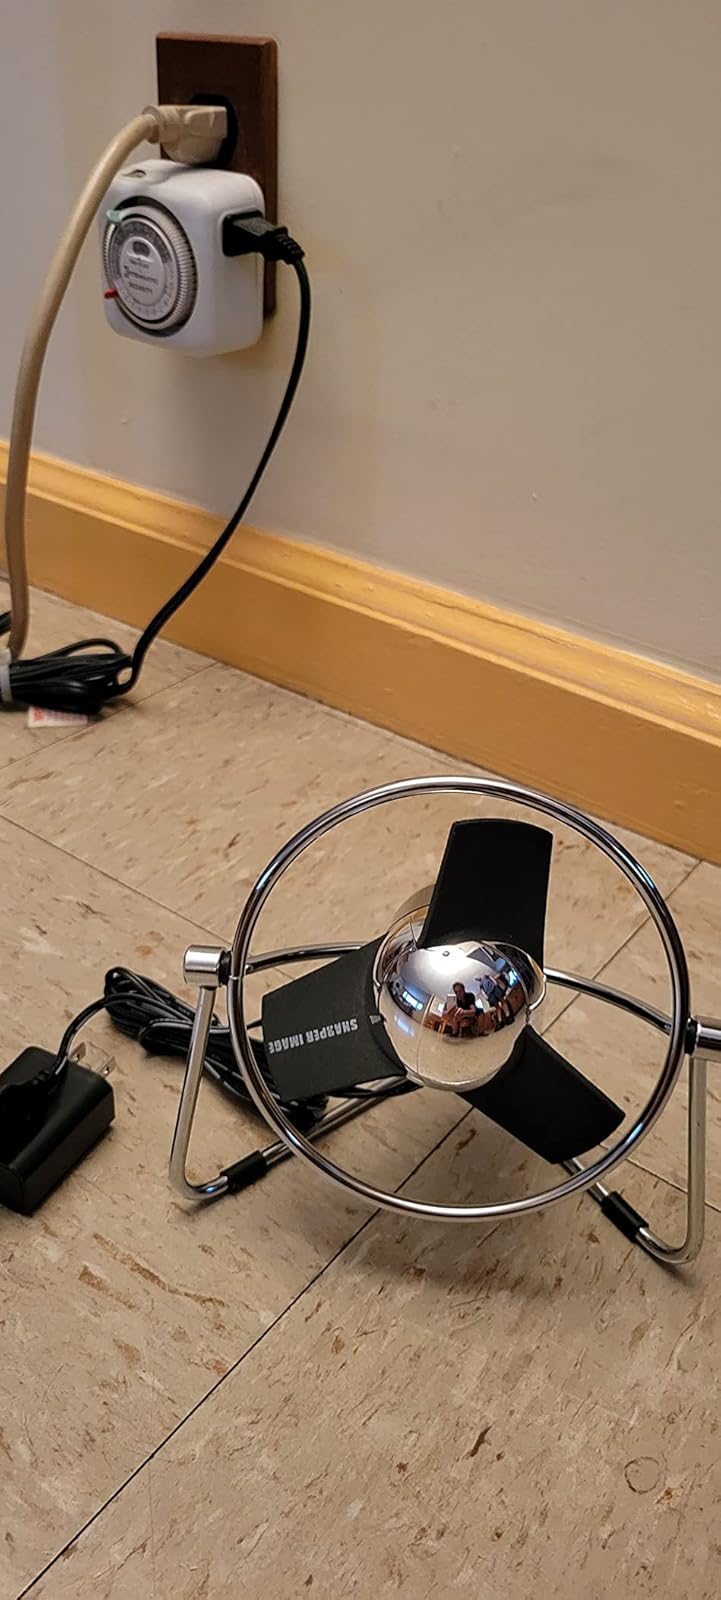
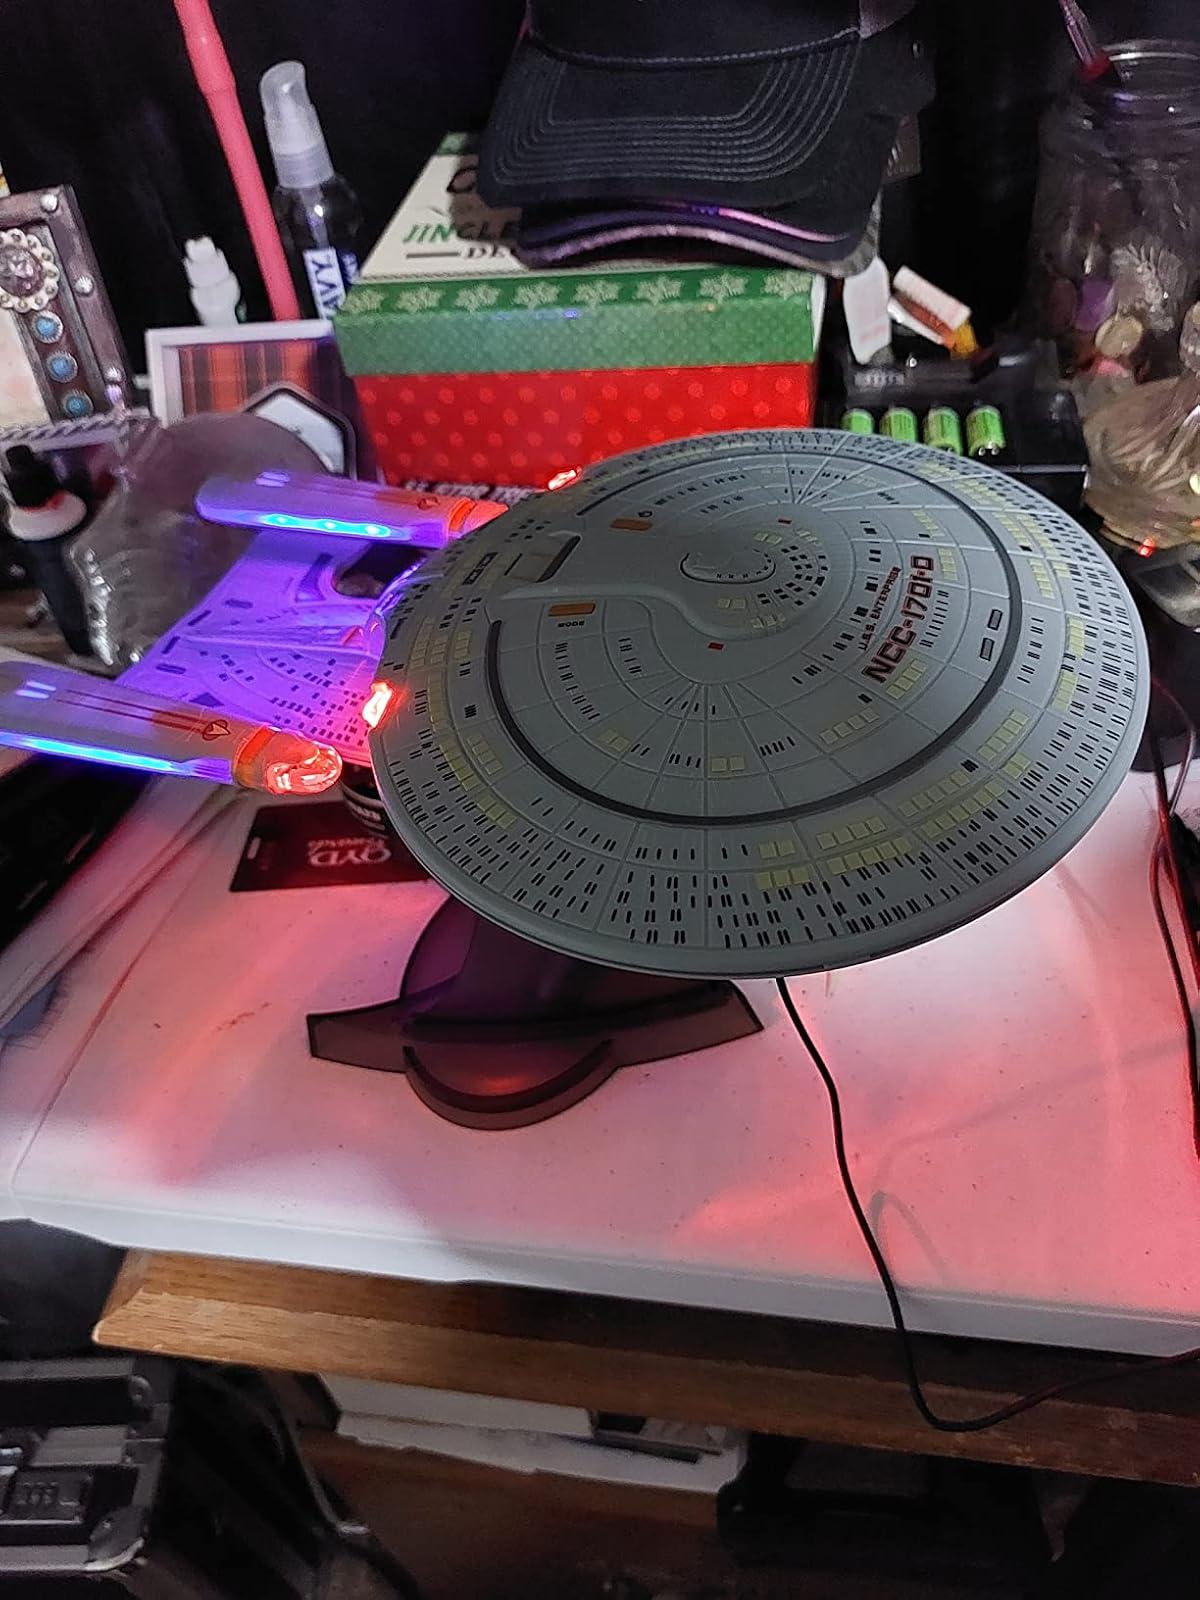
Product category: fan
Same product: no